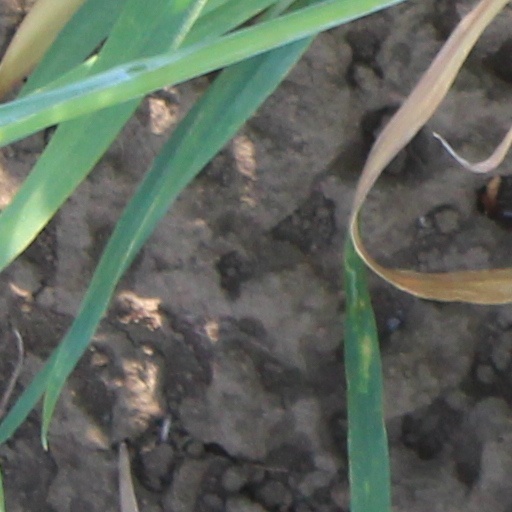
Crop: wheat